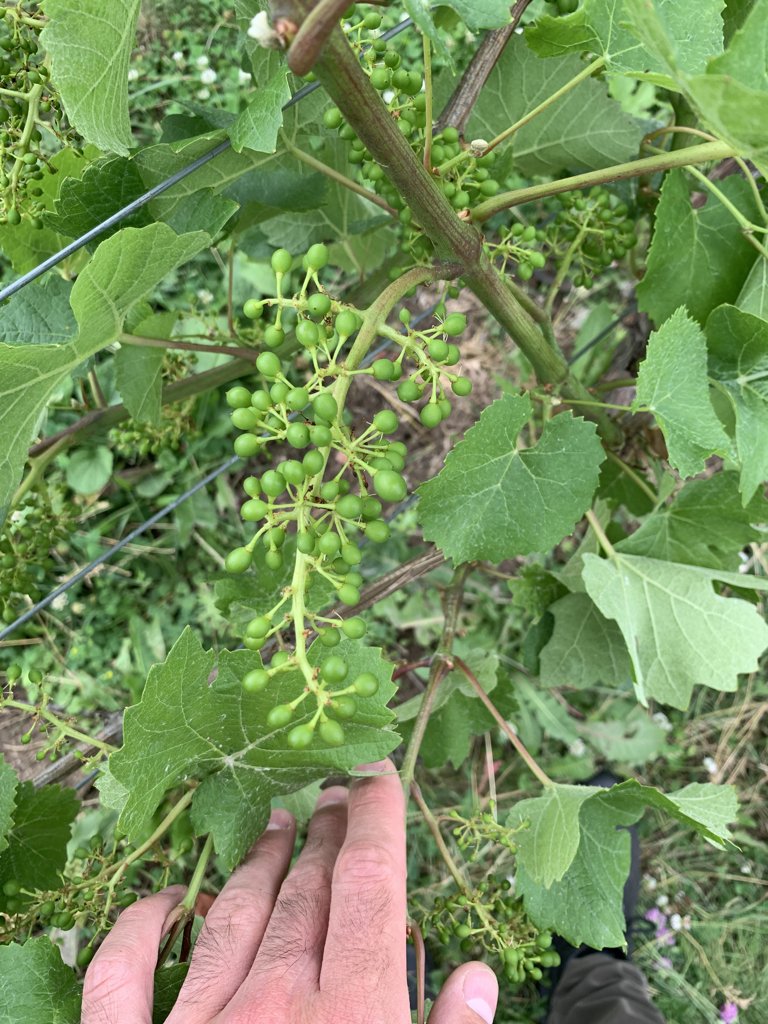
Berries visible: 323
Grape clusters: 8